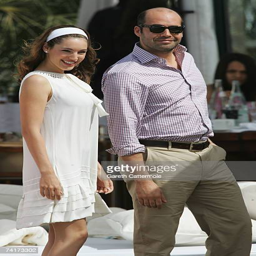
actors are seen walking on the seafront during festival